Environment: real
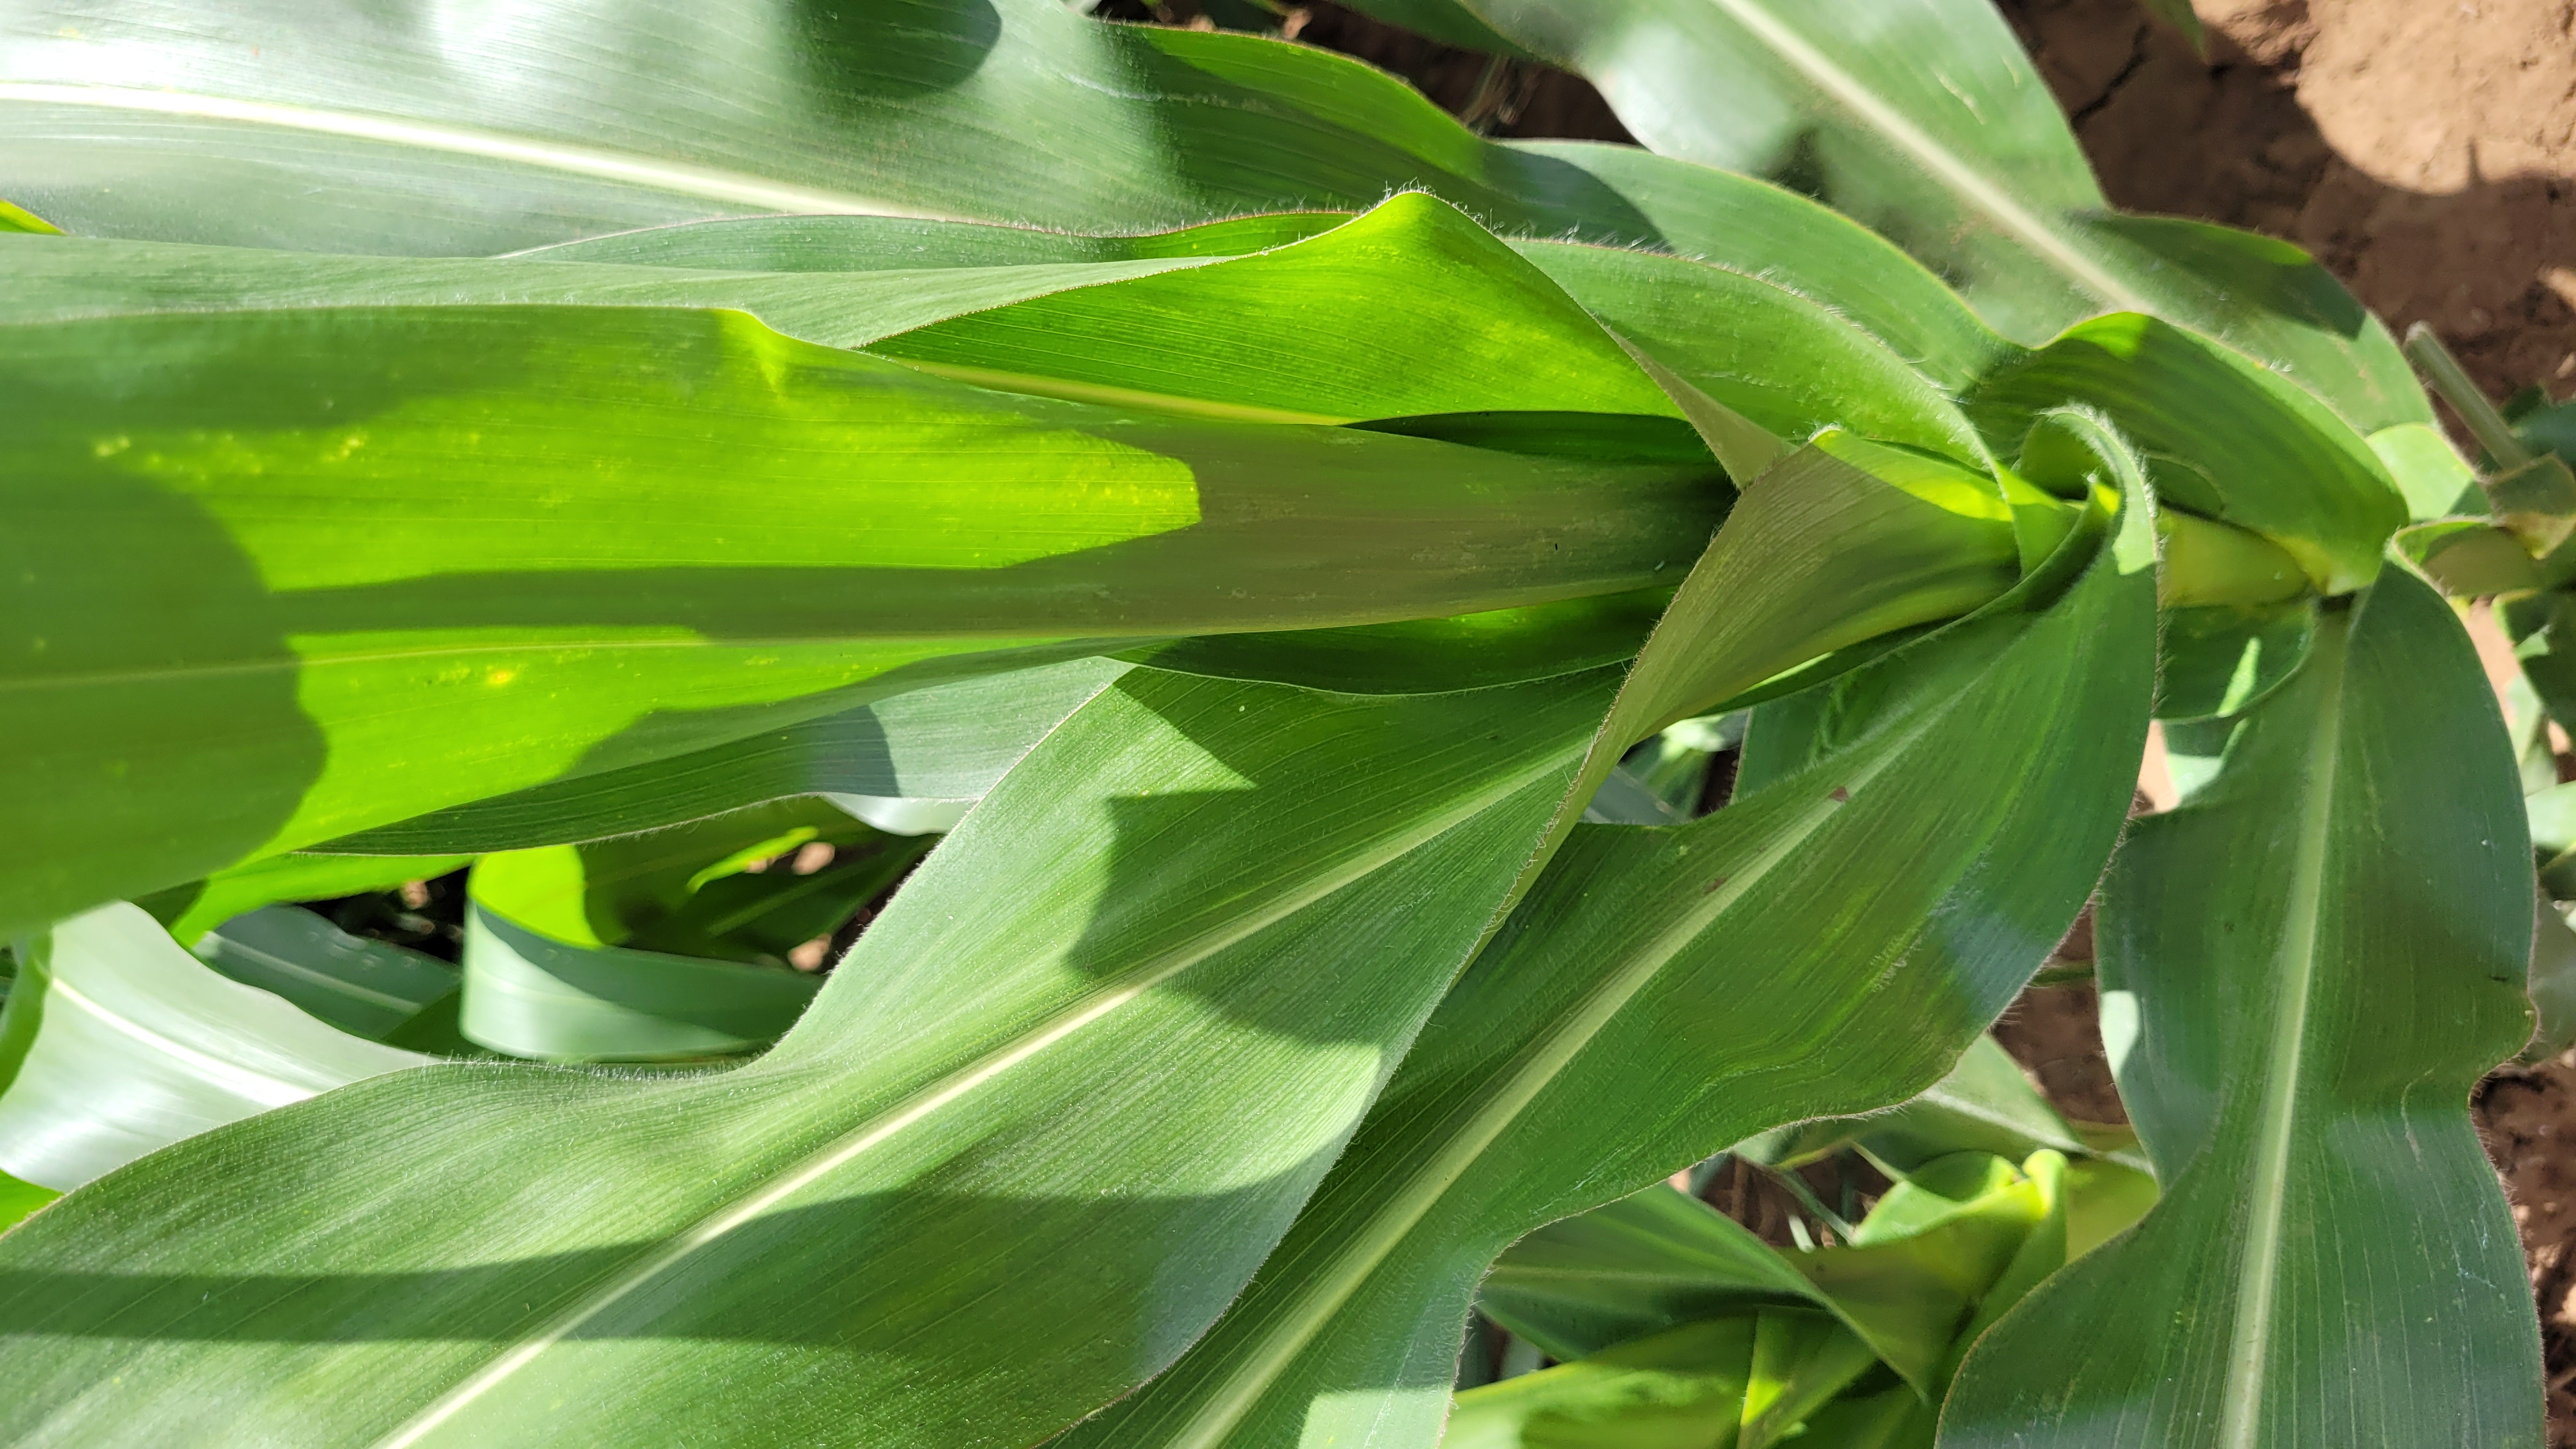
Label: fall_armyworm